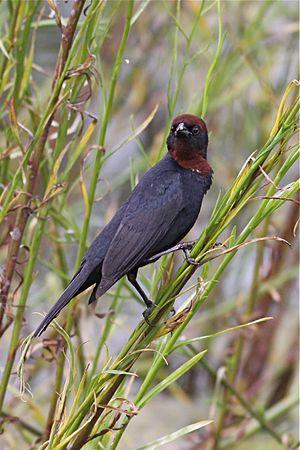
Le Carouge à calotte rousse, également appelé Troupiale à tête marron, est une espèce de passereau de la famille des ictéridés.